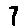
Label: 7